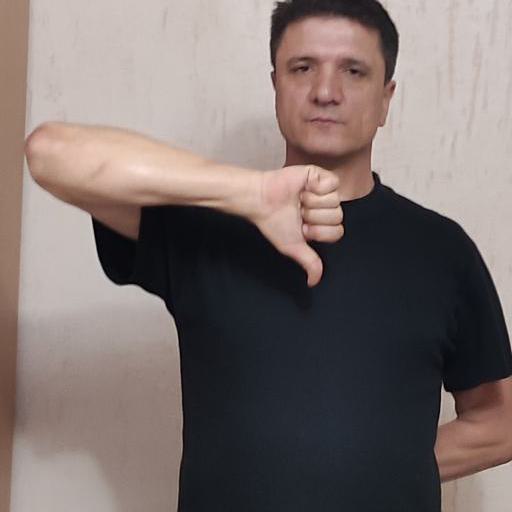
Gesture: dislike